Shamita Singha

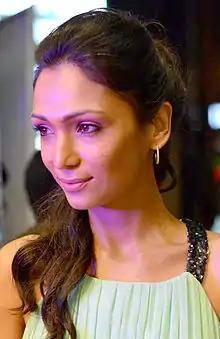
Singha in 2013.

Shamita Singha is an Indian fashion model, television anchor, VJ and beauty pageant titleholder. She was crowned Femina Miss Earth India 2001 and later competed in Miss Earth 2001, where she was one of the semifinalists.